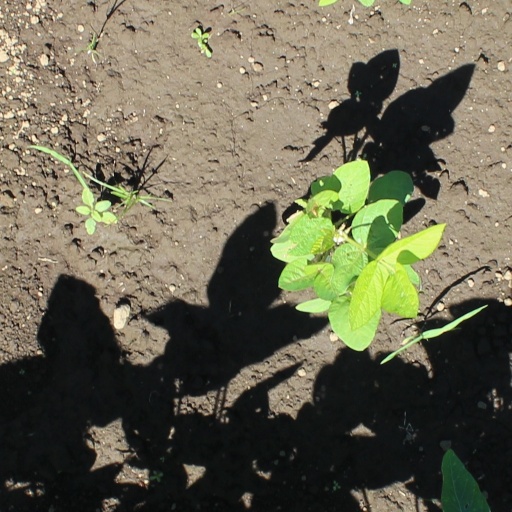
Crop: soybean